Tufts Jumbos football

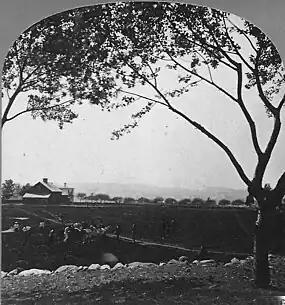
Tufts vs. Harvard at College Hill, October 1875

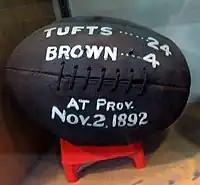
Original ball from the Tufts–Brown game played in November 1892

In 1951, the College Football Hall of Fame opened in South Bend, Indiana. Since then, Tufts has had 1 player inducted into the Hall of Fame.